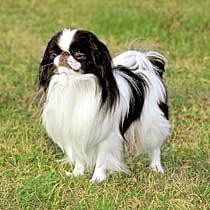
Japanese_spaniel